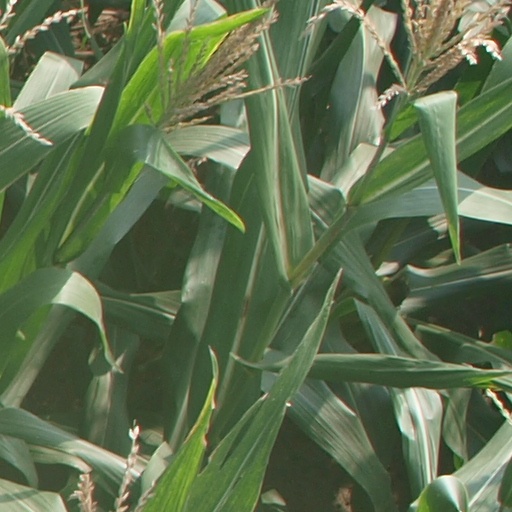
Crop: maize; corn